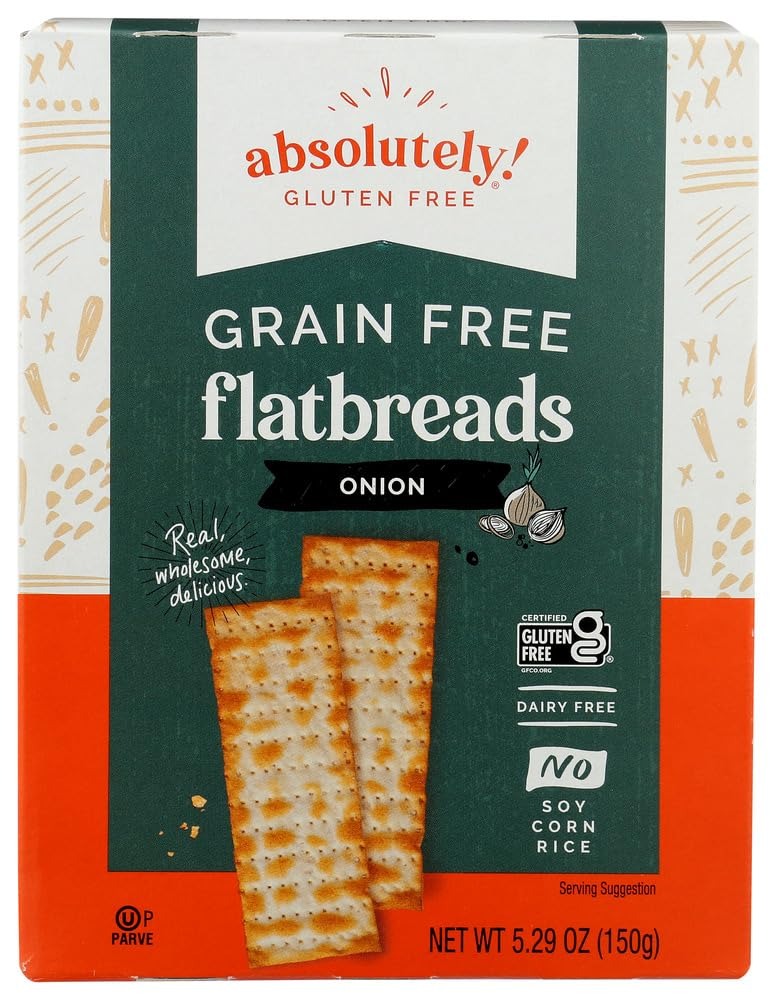
Item Name: Absolutely Gluten Free Toasted Onion Flatbread, 5.29-Ounce (Pack of 3)
Value: 5.29
Unit: Ounce

Price: 11.555